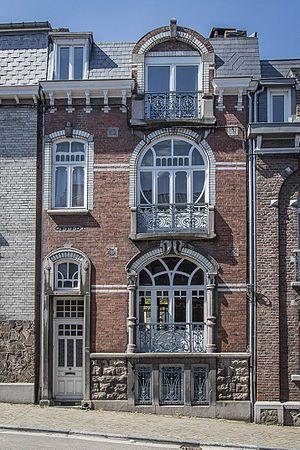
façade 72 Rue Henri Maus
La ville belge de Liège compte plus de 200 maisons de style Art nouveau ou en comportant certains éléments.
La rue Henri Maus est une rue liégeoise qui va de la rue Bassenge à la rue de Tilleur dans le quartier du Laveu.